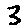
Label: 3